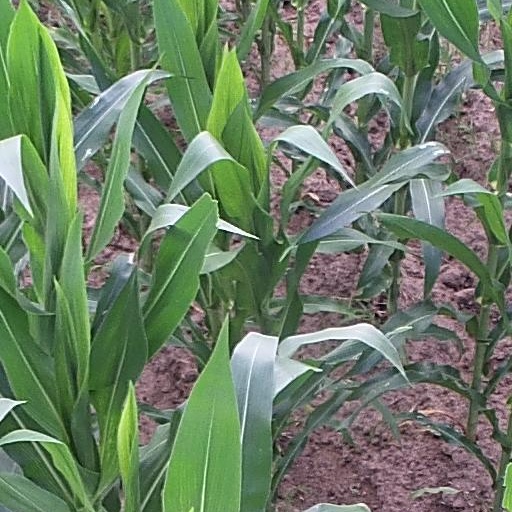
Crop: maize; corn